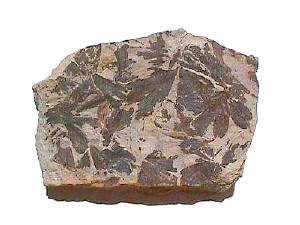
La division des Ginkgophyta ne comprend aujourd'hui qu'une seule classe, les Ginkgopsida, elle-même composée d'un seul ordre, les Ginkgoales, et de deux familles connues, la famille actuelle des Ginkgoaceae, et la famille fossile des Trichopityaceae.